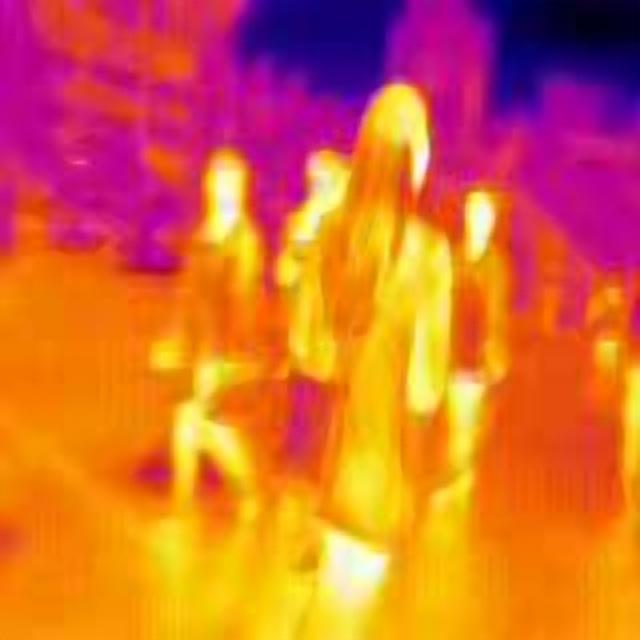
Detected objects:
label: person
label: person
label: person
label: person
label: person